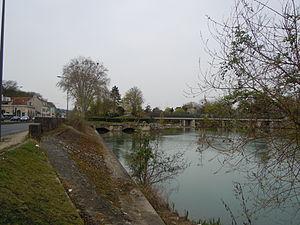
Vue actuelle du site de la Machine de Marly à l'emplacement de la peinture d'Alfred Sisley. 1873, Alfred Sisley